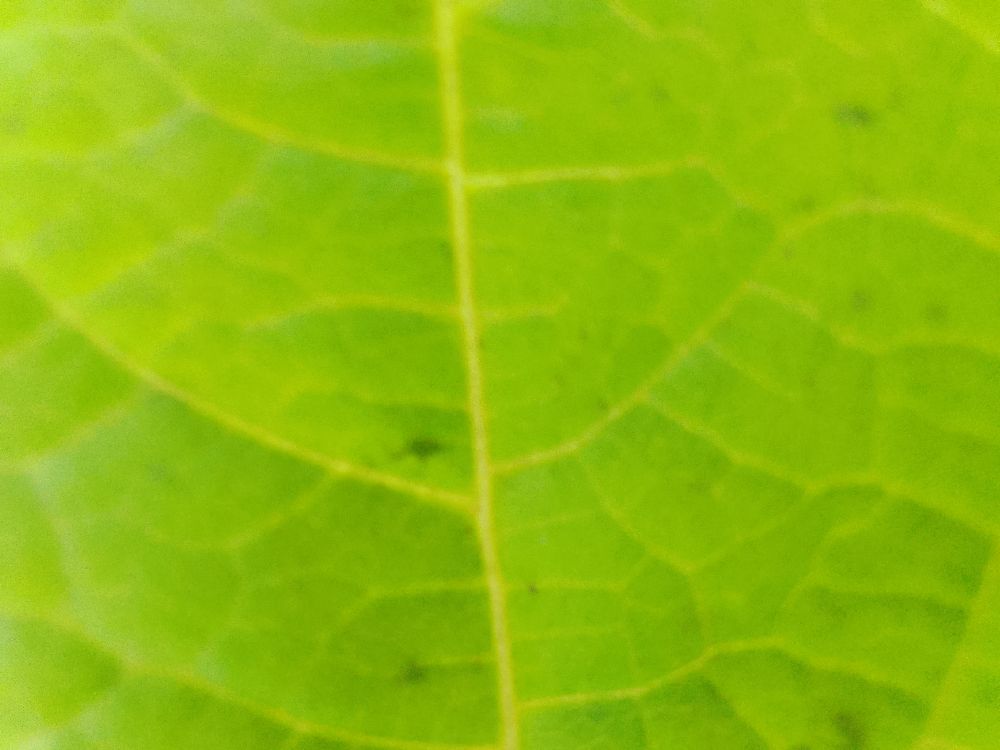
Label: healthy